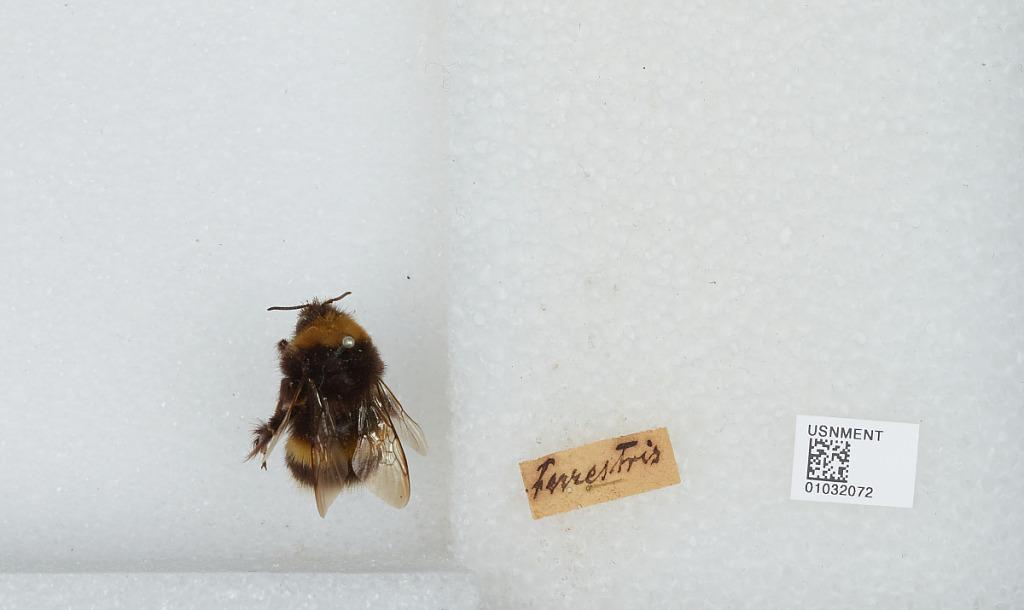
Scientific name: Bombus (Bombus) terrestris (Linnaeus)